Elsa Bois

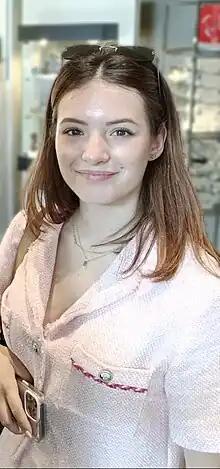
Elsa Bois in 2023.

Elsa Bois (born July 22, 2000) is a French dancer and choreographer. She is mainly known for her participation in the TV show "Danse avec les stars" in 2021 on TF1.